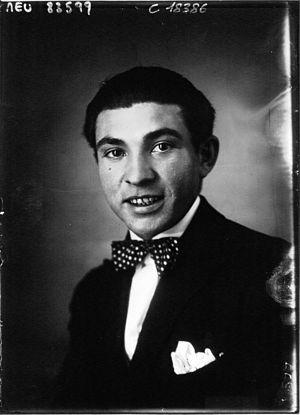
M. Plaa, professeur de tennis